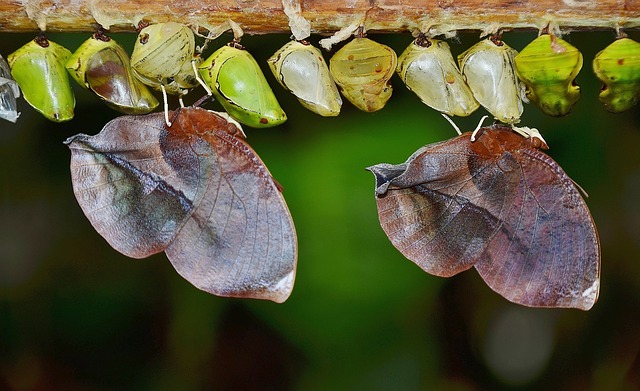
Label: butterfly